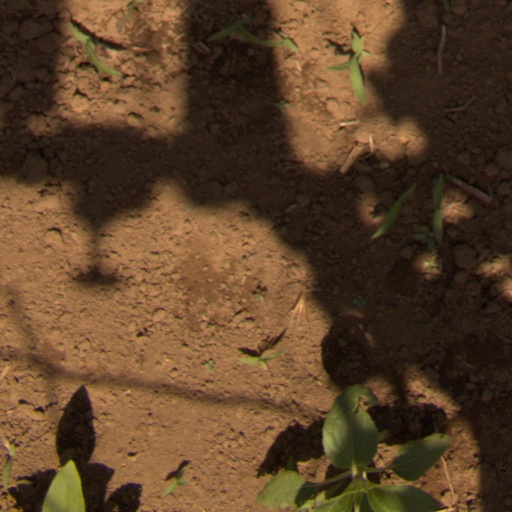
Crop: Jerusalem artichoke